Non-Euclidean geometry

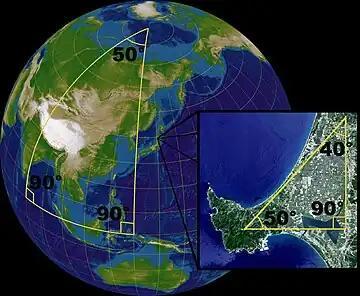
On a sphere, the sum of the angles of a triangle is not equal to 180°. The surface of a sphere is not a Euclidean space, but locally the laws of the Euclidean geometry are good approximations. In a small triangle on the face of the earth, the sum of the angles is very near 180°.

Models of non-Euclidean geometry are mathematical models of geometries that are non-Euclidean in the sense that it is not the case that exactly one line can be drawn parallel to a given line "l" through a point that is not on "l". In hyperbolic geometric models, by contrast, there are infinitely many lines through "A" parallel to "l", and in elliptic geometric models, parallel lines do not exist. (See the entries on hyperbolic geometry and elliptic geometry for more information.)